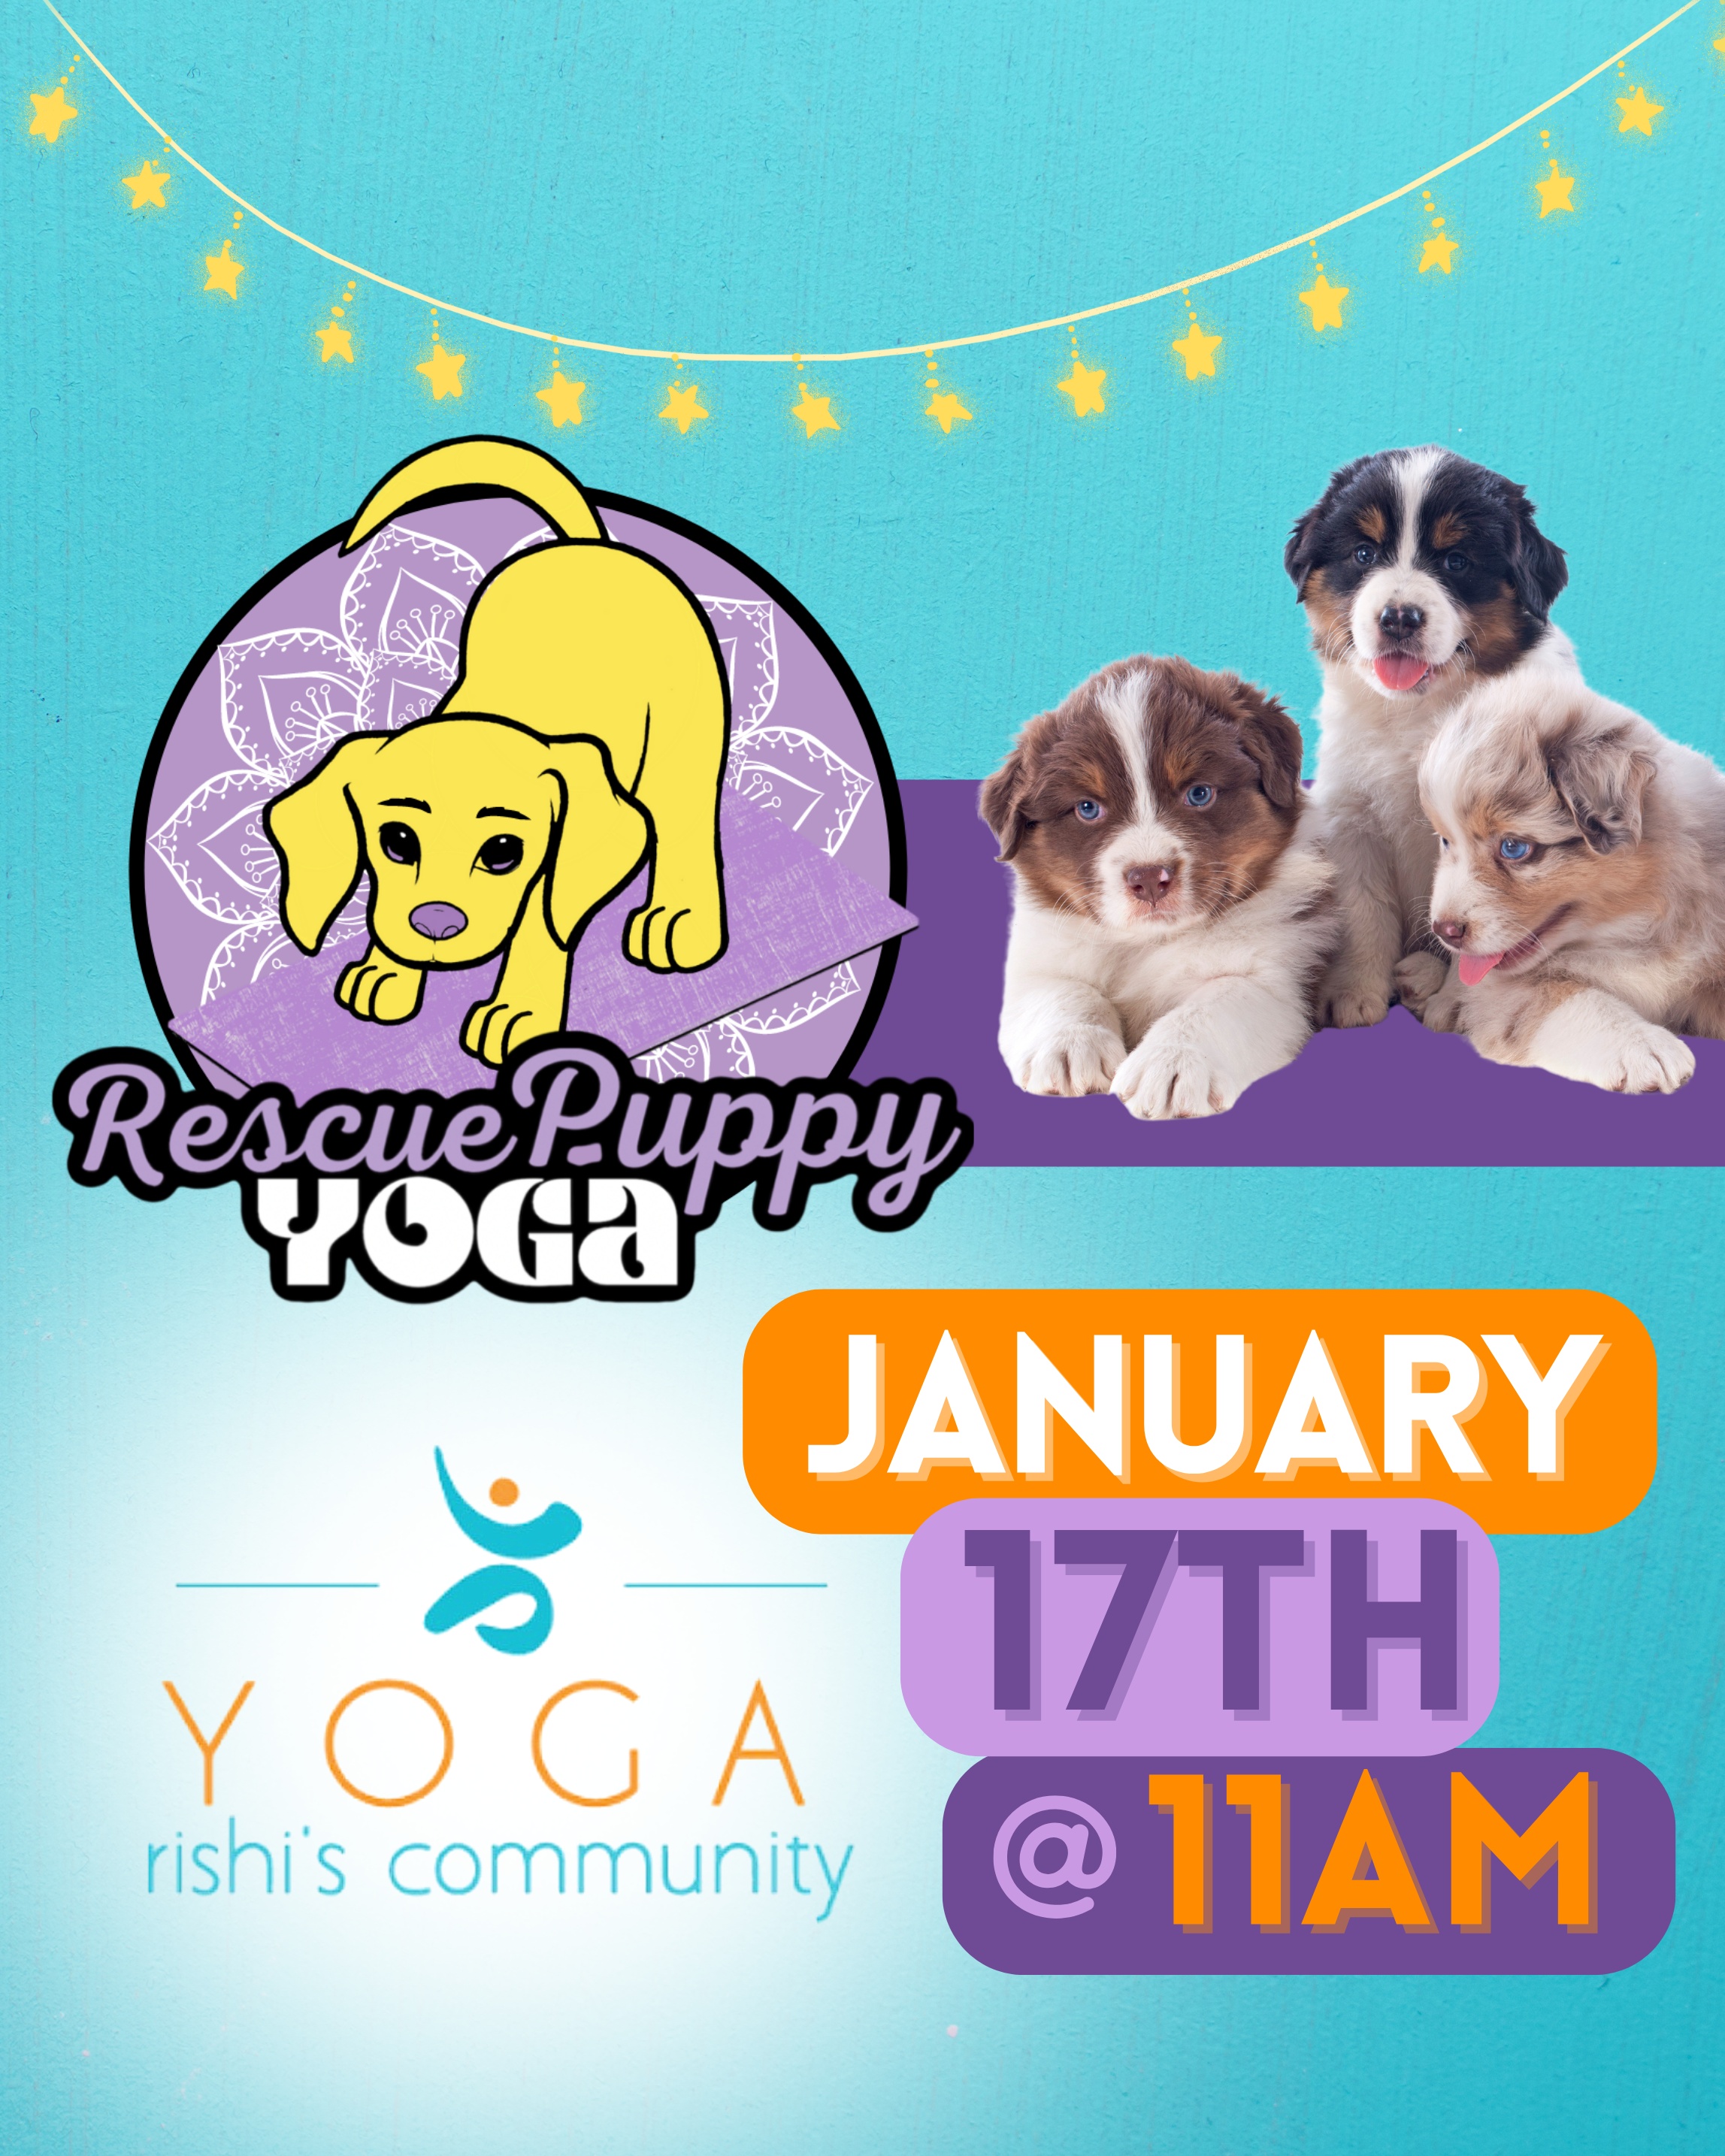
Rescue Puppy Yoga - Rishi’s Community Yoga 11am
Come puppy pose with us @ Rishi’s Community Yoga ! Class starts at 11am , be sure to arrive 10-15 minutes early to get settled in before the event begins. Sign our waiver HERE! before attending! ✨ All Ages Welcome ✨ Class is 45 minutes long and you will have 15 minutes after class to take pictures, play and fill out adoption applications! FILL OUT FOSTER & ADOPTION APPLICATIONS 💜Rescue Puppy Yoga finds fosters, funds and forever homes for animals in need. We’re so excited to be bringing puppy poses and down dog a whole new meaning! Apple Maps Directions Google Maps Directions 2750 S Wadsworth Blvd Unit D Denver, CO 80227 United States
Brand: Prana Puppy Yoga
Category: Services > Entertainment & Recreation Services > Indoor Activities